Westo

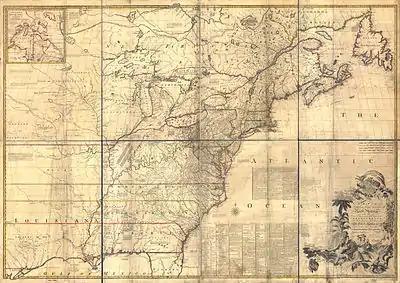
1755 map of North America by John Mitchell, emphasizing the area east of the Mississippi River

Some surviving Westo may have continued to live near the colony of South Carolina. A map published anonymously in 1715 shows Indian villages during the period from about 1691 to 1715, when the early Muscogee/Creek towns had relocated from the Chattahoochee River to the Ocmulgee River and Oconee River. The map shows a town labeled "Westas" (all the towns' labels are pluralized) on the Ocmulgee River above the confluence of the Towaliga River. It is one of a cluster of towns near the important "Lower Creek" town of Coweta. The 1715 map reflects town locations in the period when the Lower Creek moved their towns back to the Chattahoochee River. The town appears on the Mitchell map of 1755 just below the town of Euchees. As with several other groups of Indian refugees who found haven with the Lower Creek, the surviving Westo appeared to have been absorbed into the emerging Creek confederacy.